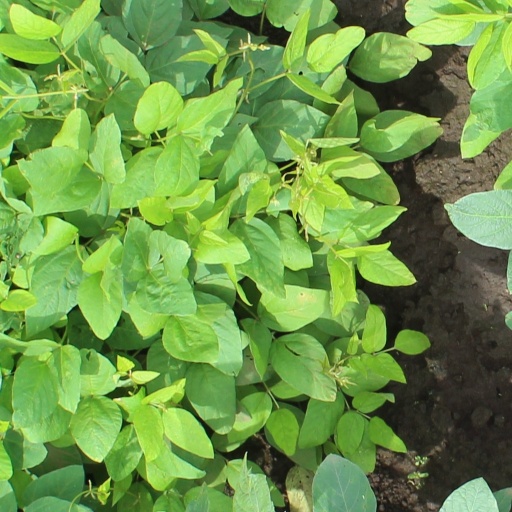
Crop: soybean